Stories for the Soul

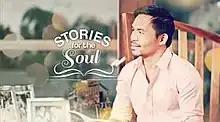
Title card

Stories for the Soul is a Philippine television drama anthology series broadcast by GMA Network. Hosted by Manny Pacquiao, it premiered on October 29, 2017 on the network's Sunday Grande sa Gabi line up. The series concluded on June 30, 2019 with a total of 17 episodes.